John Lewis

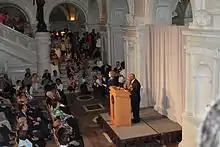
John Lewis addressing audience in the Great Hall of the Library of Congress on the 50th Anniversary of the March on Washington for Jobs and Freedom, August 28, 2013

In 1991, Lewis became the senior chief deputy whip in the Democratic caucus.